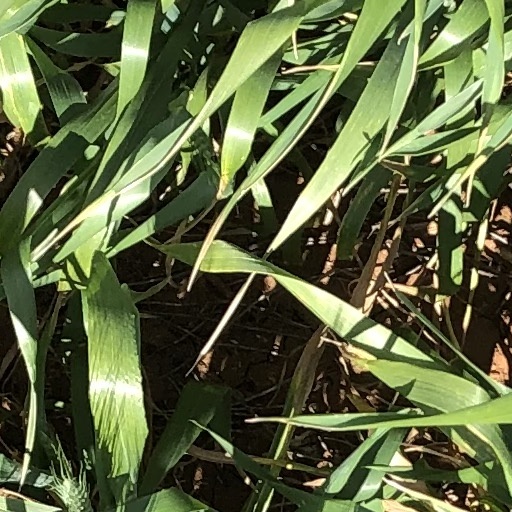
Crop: wheat